Love Canal

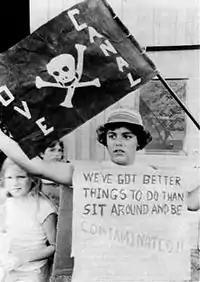
A protest by Love Canal residents,

In 1976, two reporters for the "Niagara Falls Gazette", David Pollak and David Russell, tested several sump pumps near Love Canal and found toxic chemicals in them. The "Gazette" published reports, once in October 1976 and once in November 1976, of chemical analyses of residues near the old Love Canal dumpsite indicating the presence of 15 organic chemicals, including three toxic chlorinated hydrocarbons.